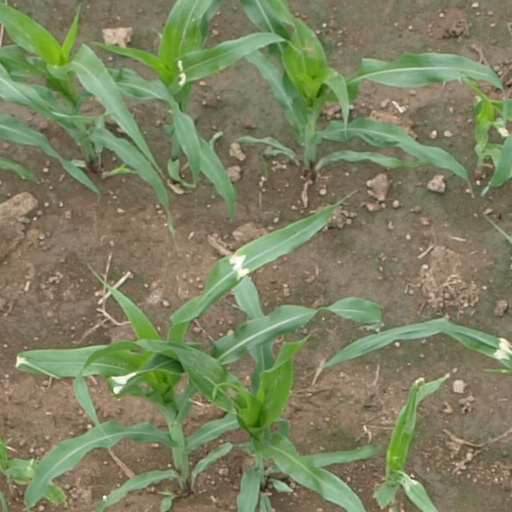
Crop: maize; corn